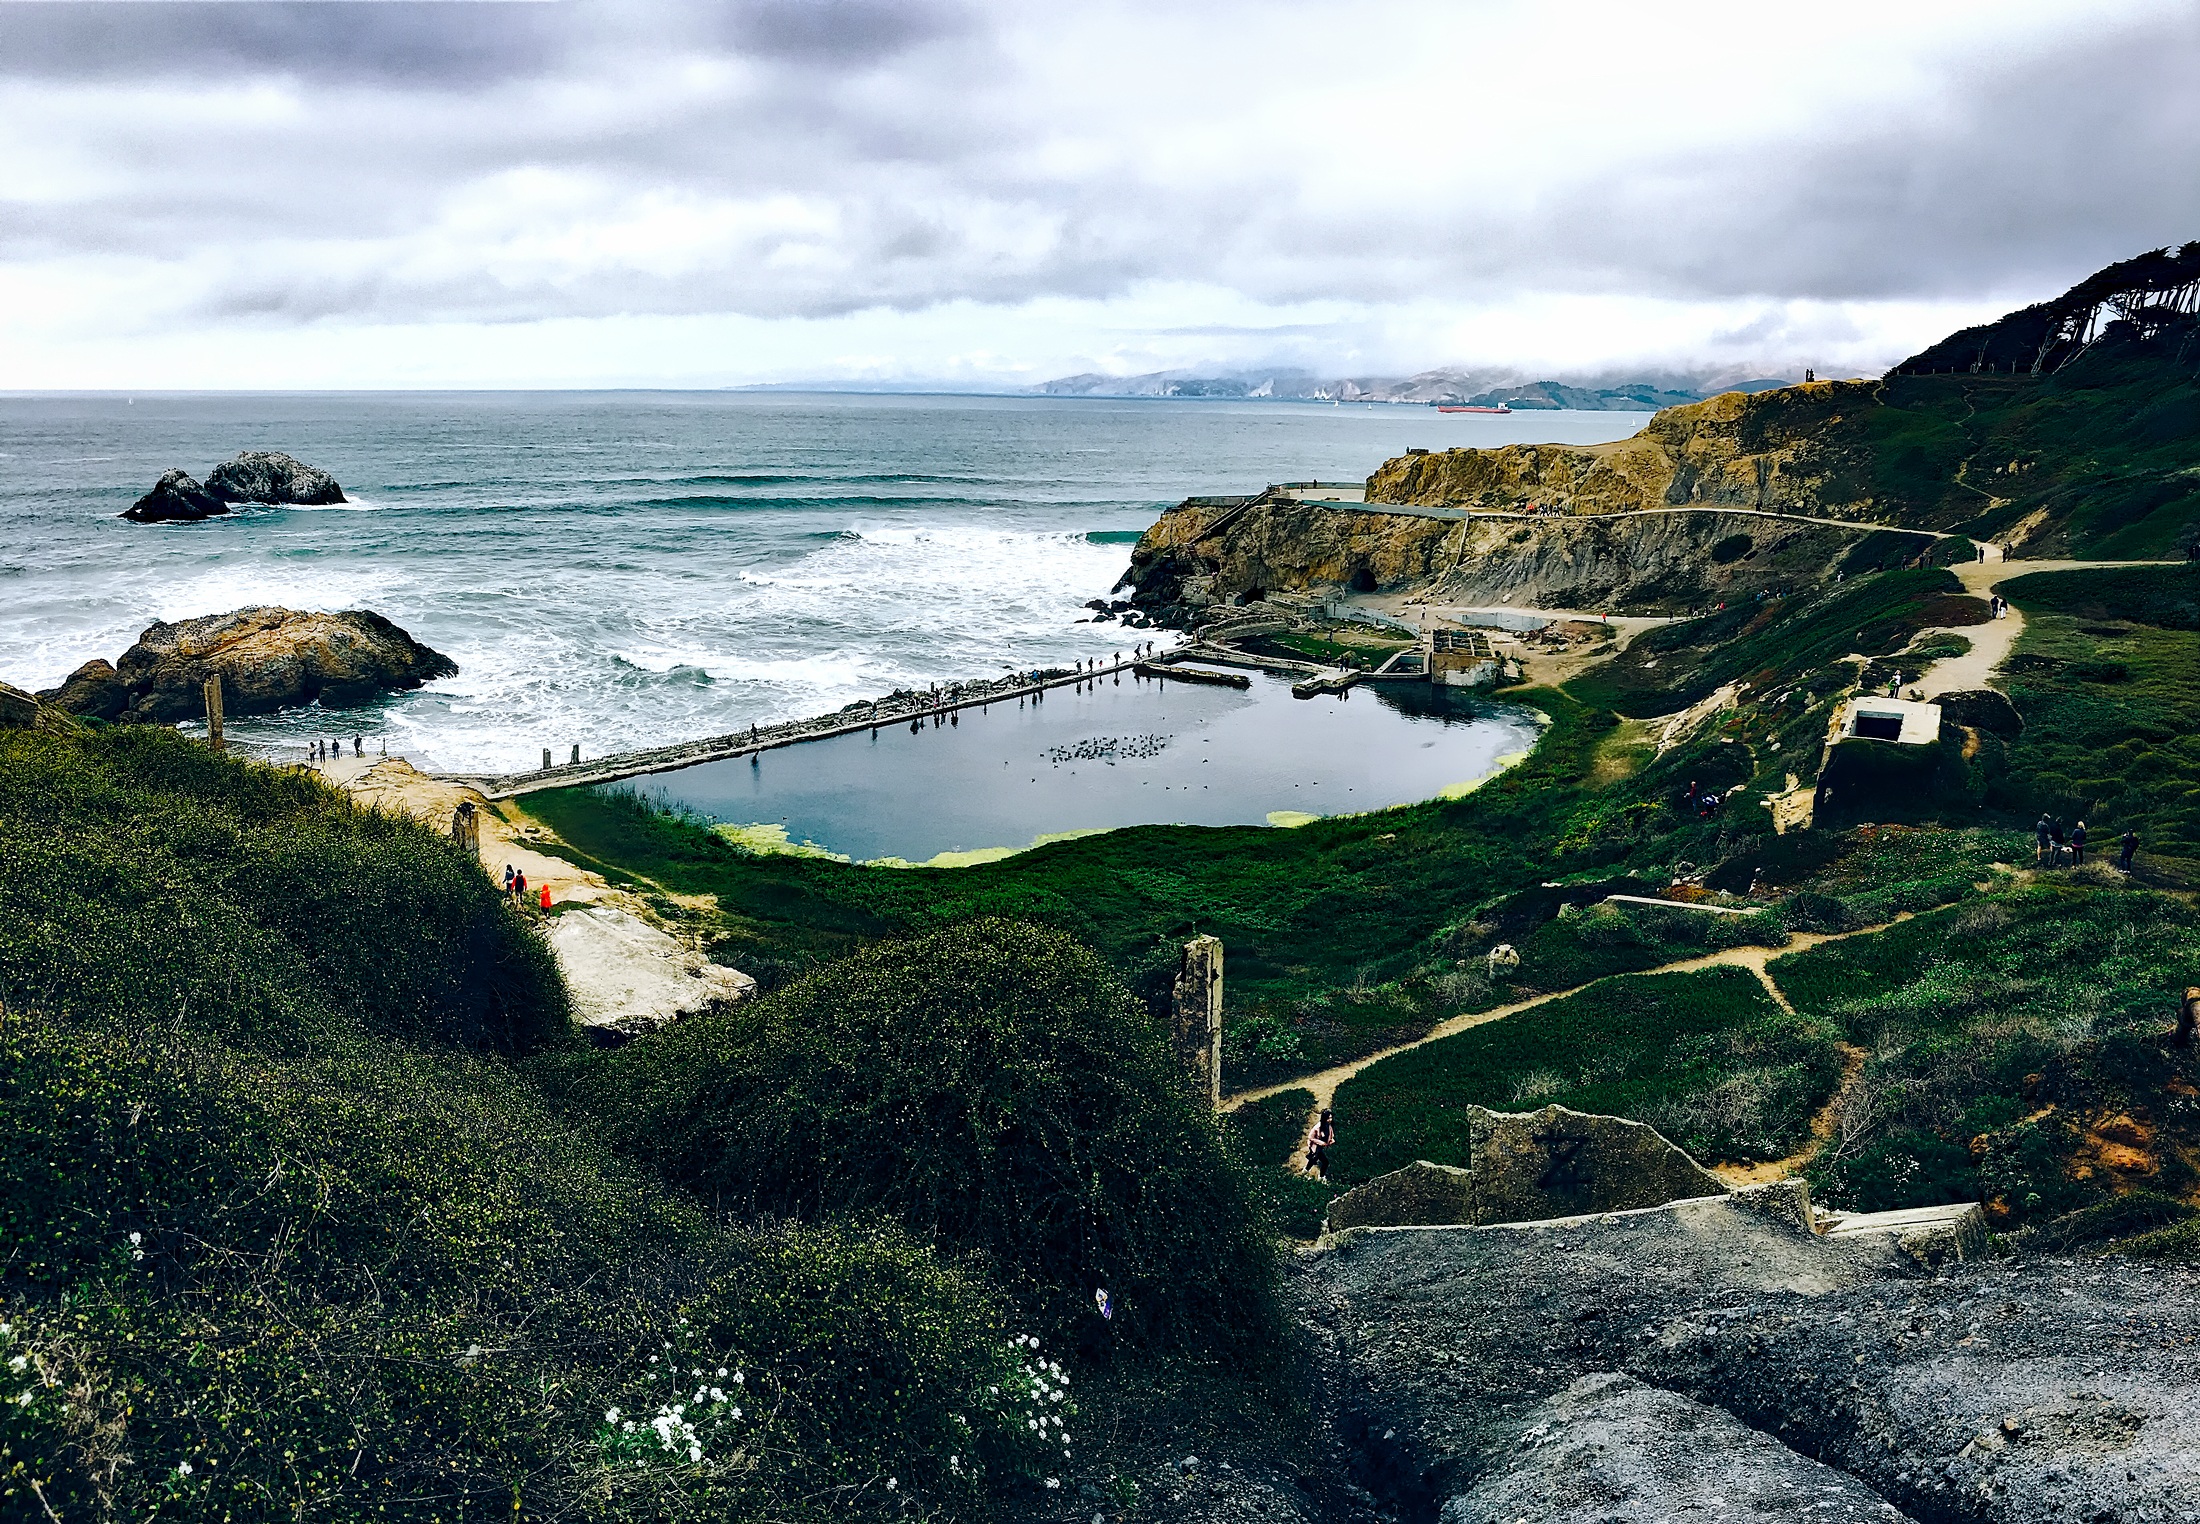
beach, landscape, sea, coast, water, nature, rock, ocean, mountain, sky, sunset, shore, wave, old, san francisco, cliff, cove, bay, landmark, historic, tourism, terrain, california, body of water, outdoors, structures, hdr, clouds, trails, cape, paths, landform, geographical feature, sutro baths